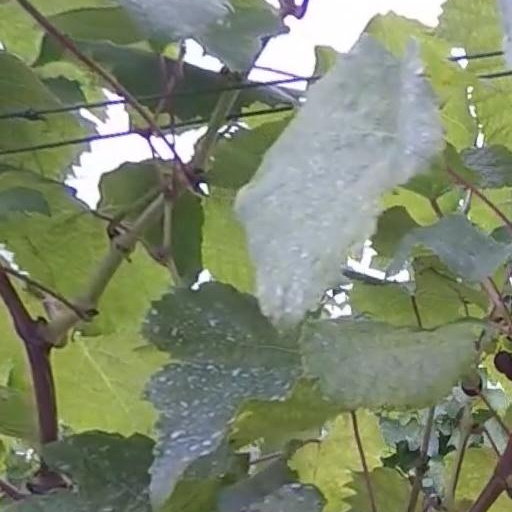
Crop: grape